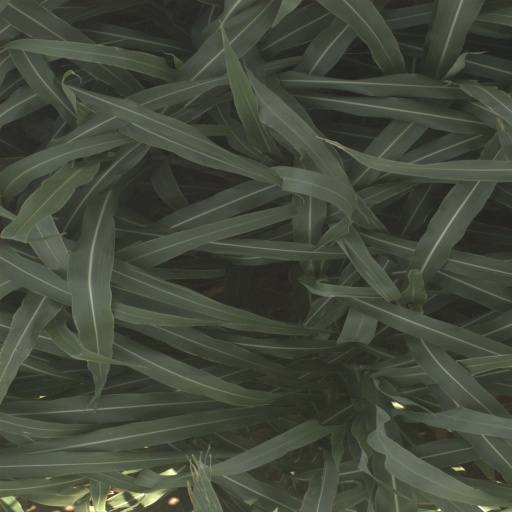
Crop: sorghum